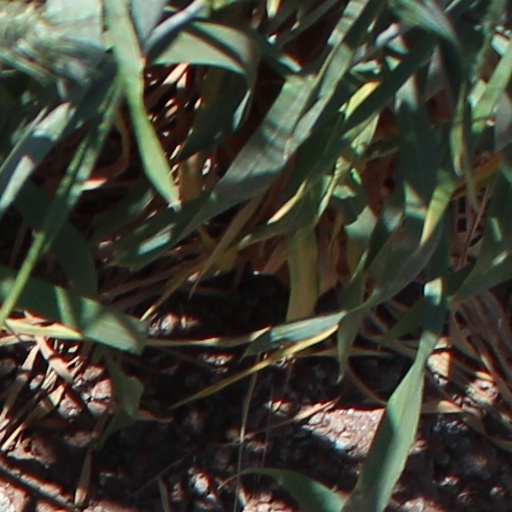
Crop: wheat